History of American football

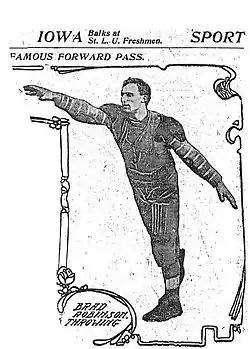
1906 "St. Louis Post-Dispatch" photograph of Brad Robinson, who threw the first legal forward pass and was the sport's first triple threat

In May 1900, Fielding H. Yost was hired as the football coach at Stanford University, and, after traveling home to West Virginia, he arrived in Palo Alto, California, on August 21, 1900. Yost led the 1900 Stanford team to a 7–2–1 record, outscoring opponents 154 to 20. The next year in 1901, Yost was hired by Charles A. Baird as the head football coach for the Michigan Wolverines football team. Led by Yost, Michigan became the first "western" national power. From 1901 to 1905, Michigan had a 56-game undefeated streak that included a 1902 trip to play in the first college football bowl game, which later became the Rose Bowl Game. During this streak, Michigan scored 2,831 points while allowing only 40.